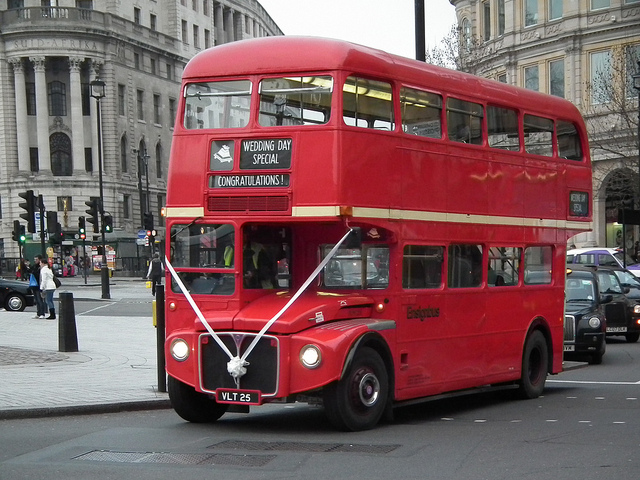
A double decker bus travels down a busy city street.

A double deck tour bus riding through a busy city street.

A red double decker bus travels through a busy area in a town

A double decker bus drives on the road in traffic.